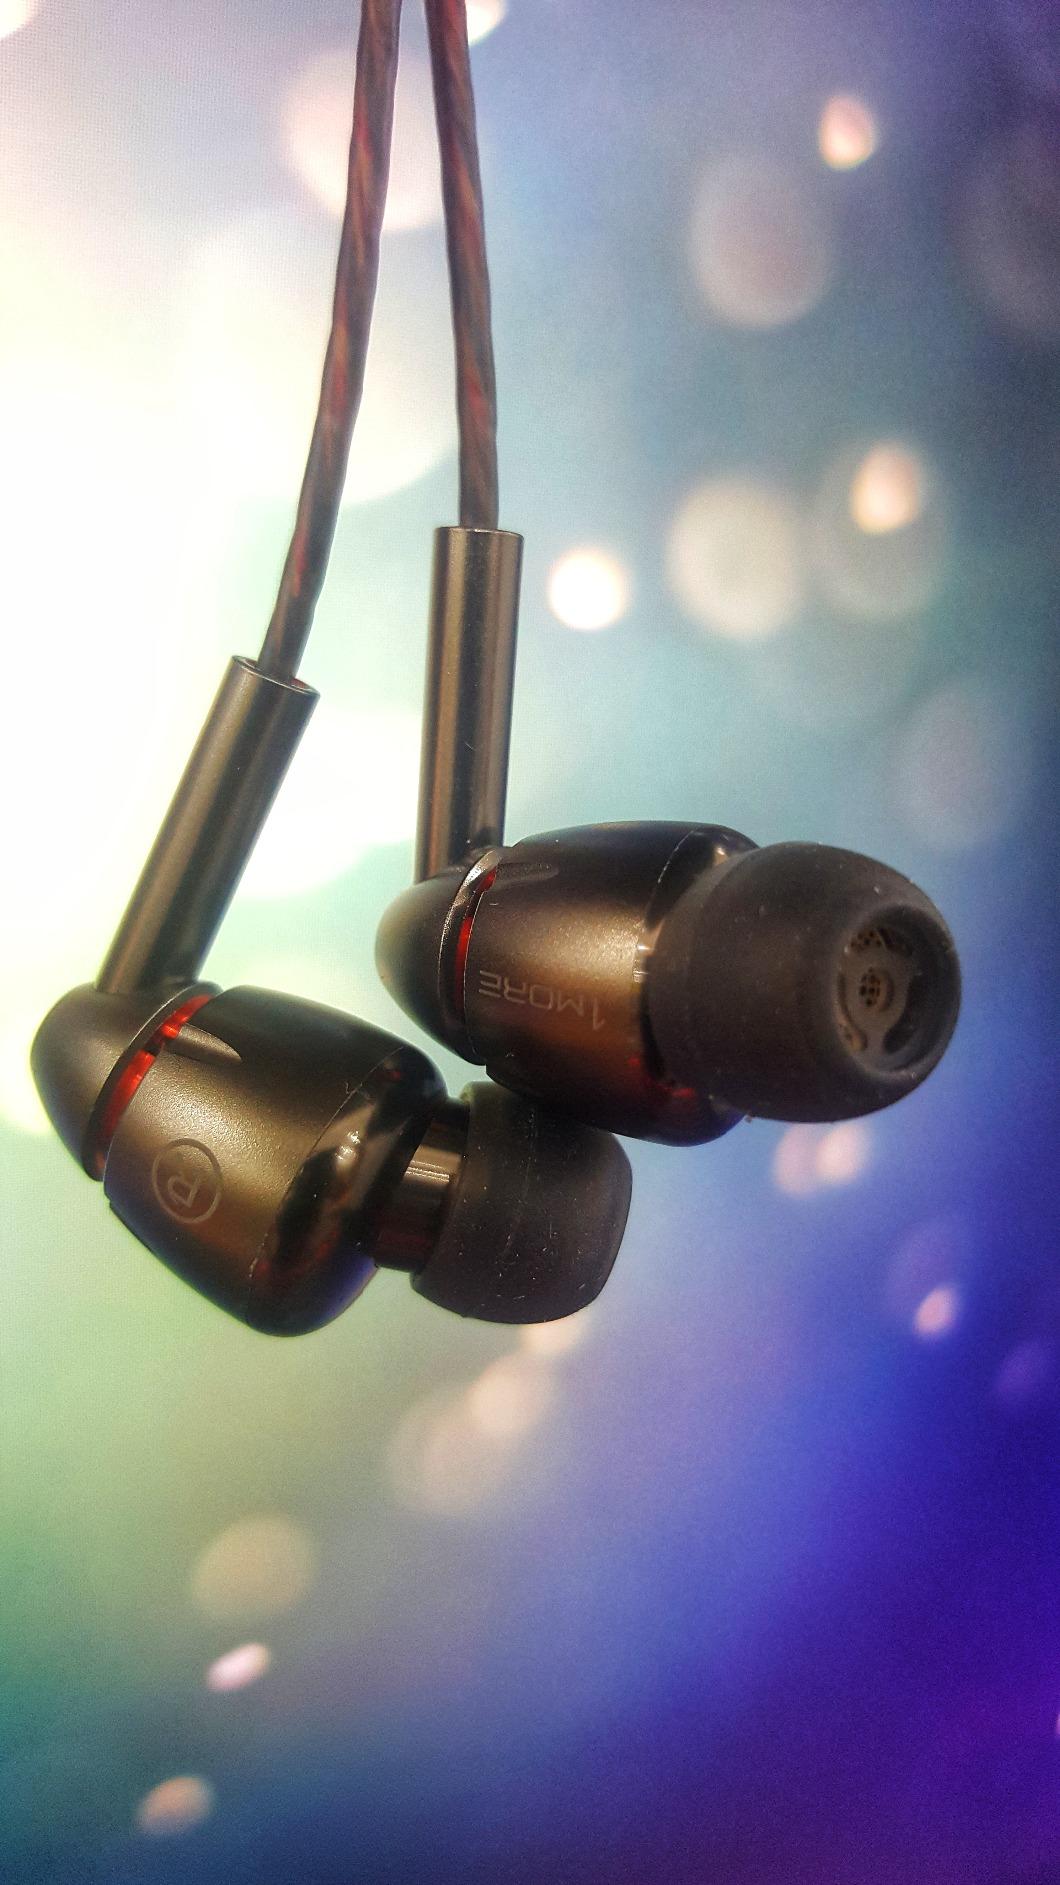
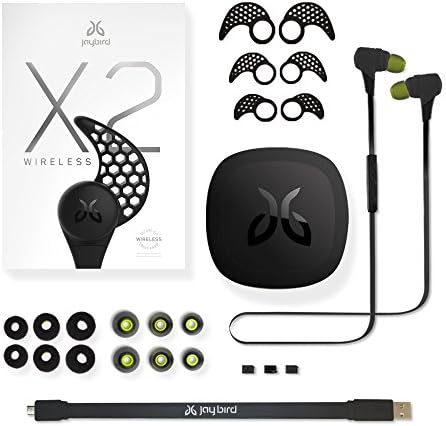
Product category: headphones
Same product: no